History of radiation protection

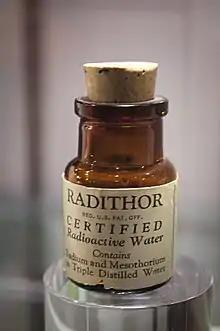
Radithor

Sonography (ultrasound diagnostics) is a versatile and widely used imaging modality in medical diagnostics. Ultrasound is also used in therapy. However, it uses "mechanical waves" and no ionizing or non-ionizing radiation. Patient safety is ensured if the recommended limits for avoiding cavitation and overheating are observed, see also Safety Aspects of Sonography.